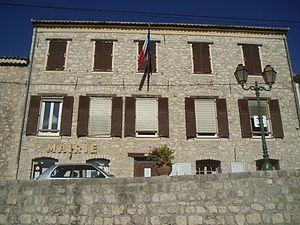
La Mairie d'Aspremont
Aspremont est une commune française située dans le département des Alpes-Maritimes en région Provence-Alpes-Côte d'Azur. Ses habitants sont appelés les Aspremontois.